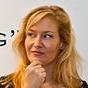
Age: 43